Rugby league in Queensland

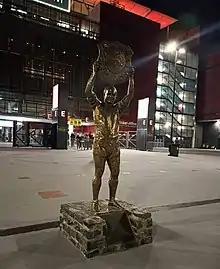
Wally Lewis statue outside Suncorp Stadium (Lang Park), Brisbane (2022)

In 1922 the Brisbane Rugby Football League (BRFL, later BRL) was formed out of dissatisfaction with the way the QRL ran the game. Those involved took particular exception to the salary being earned by Harry Sunderland as secretary of the QRL. It remained the premier competition in Queensland for 75 years and the premier level of rugby league in the state until 1988.